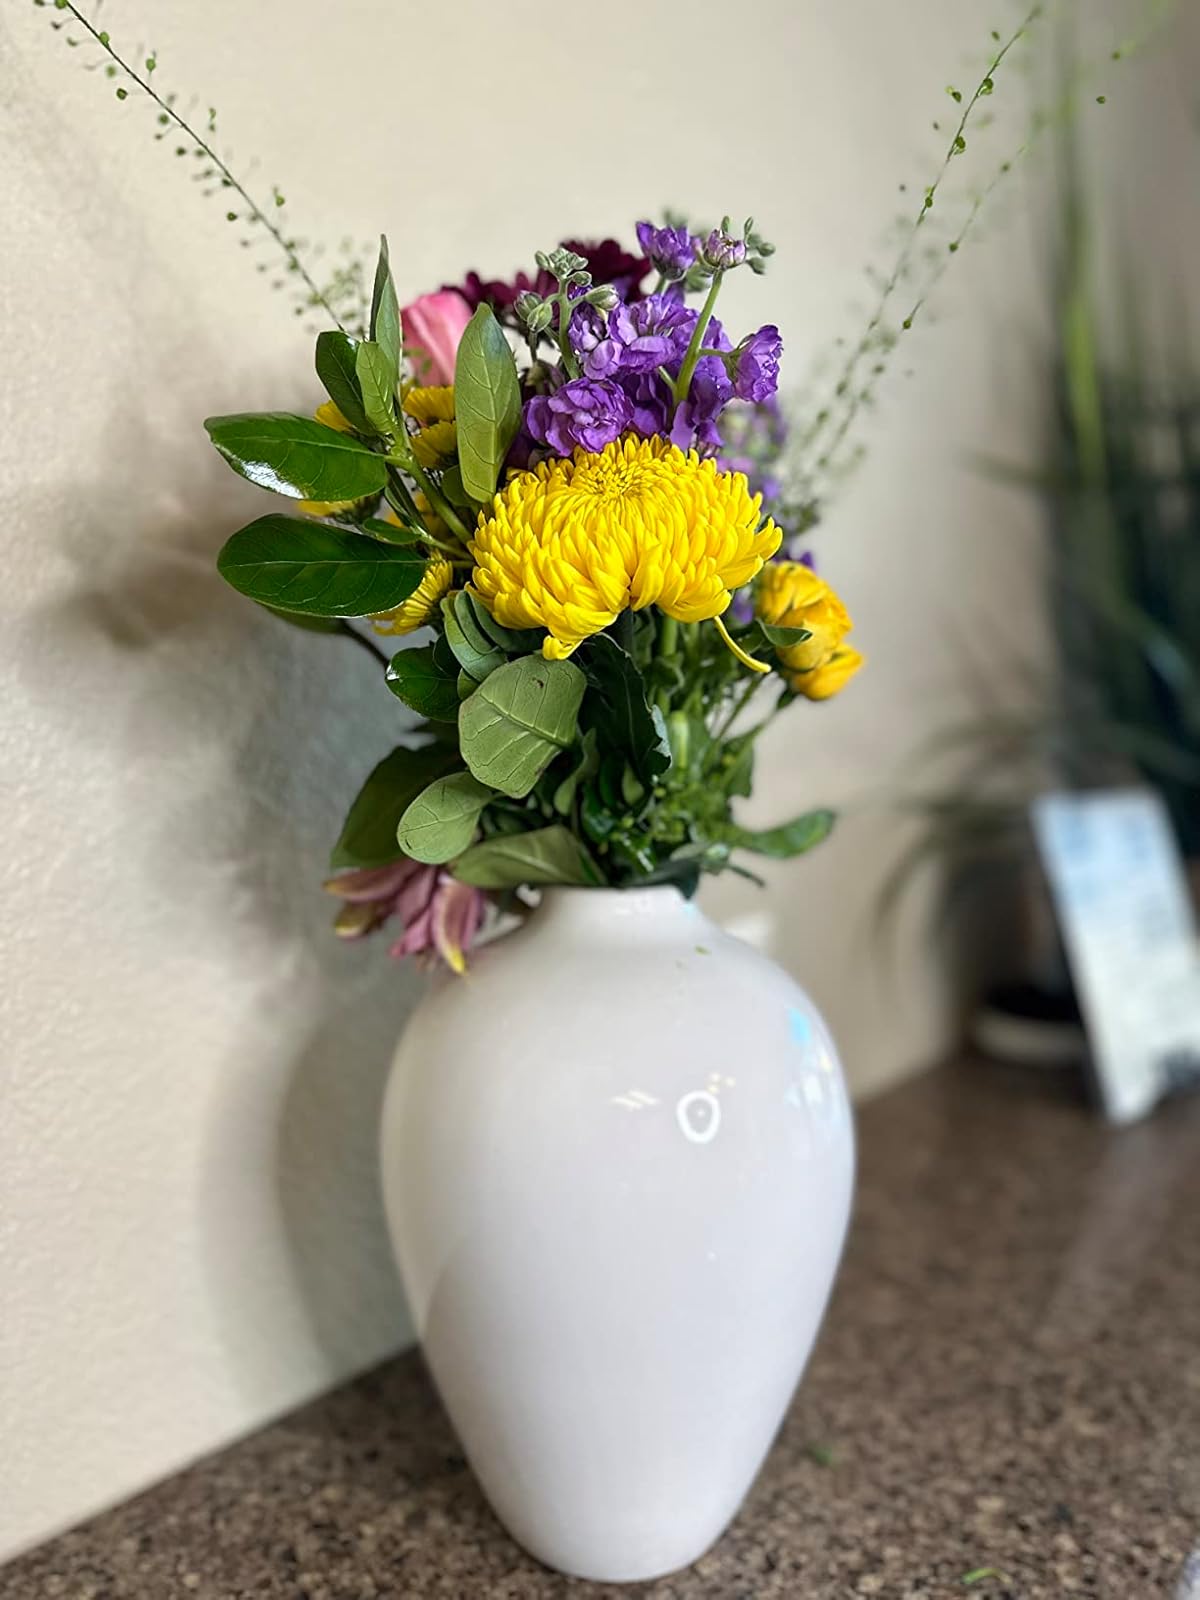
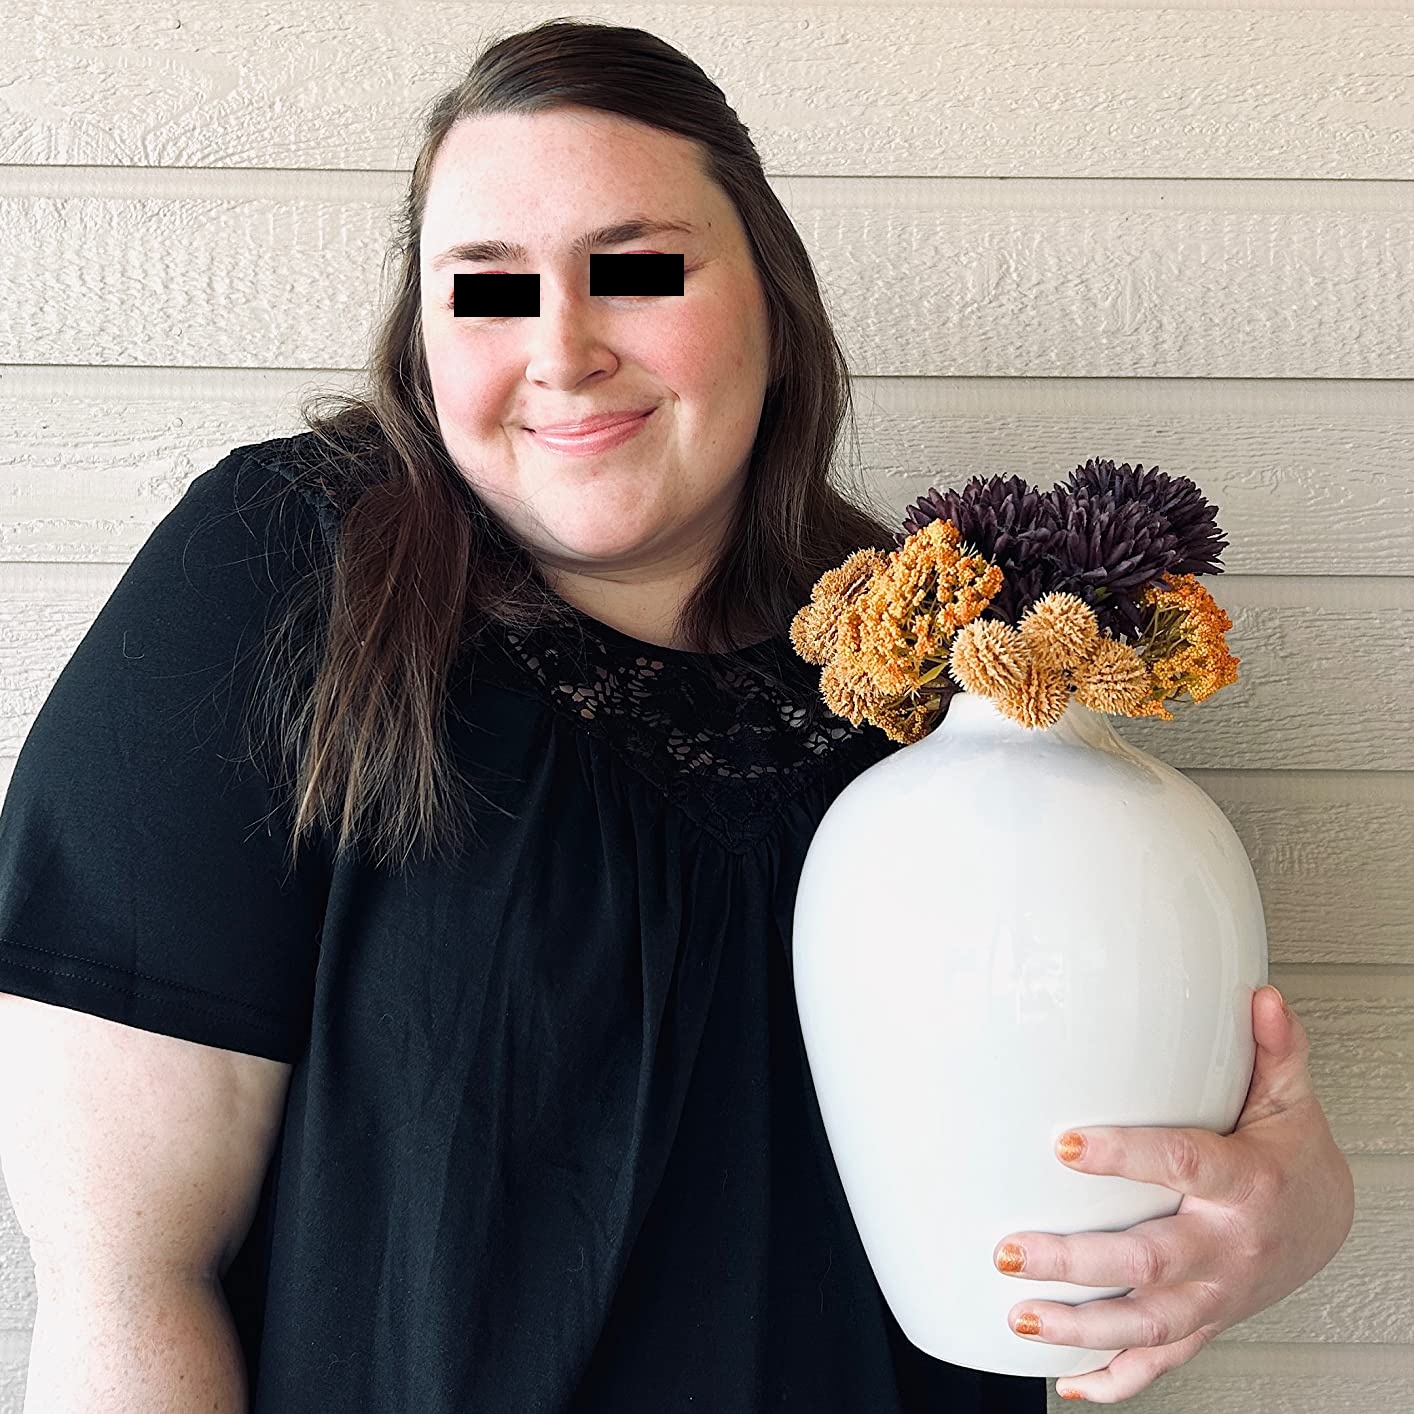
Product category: vase
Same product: yes